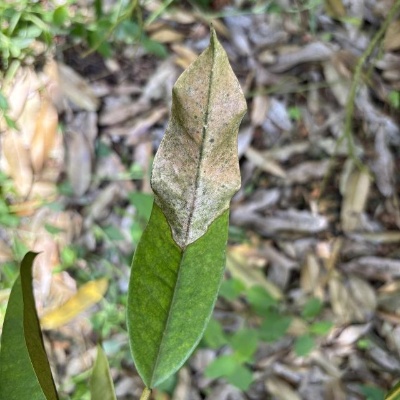
Label: Leaf_Blight